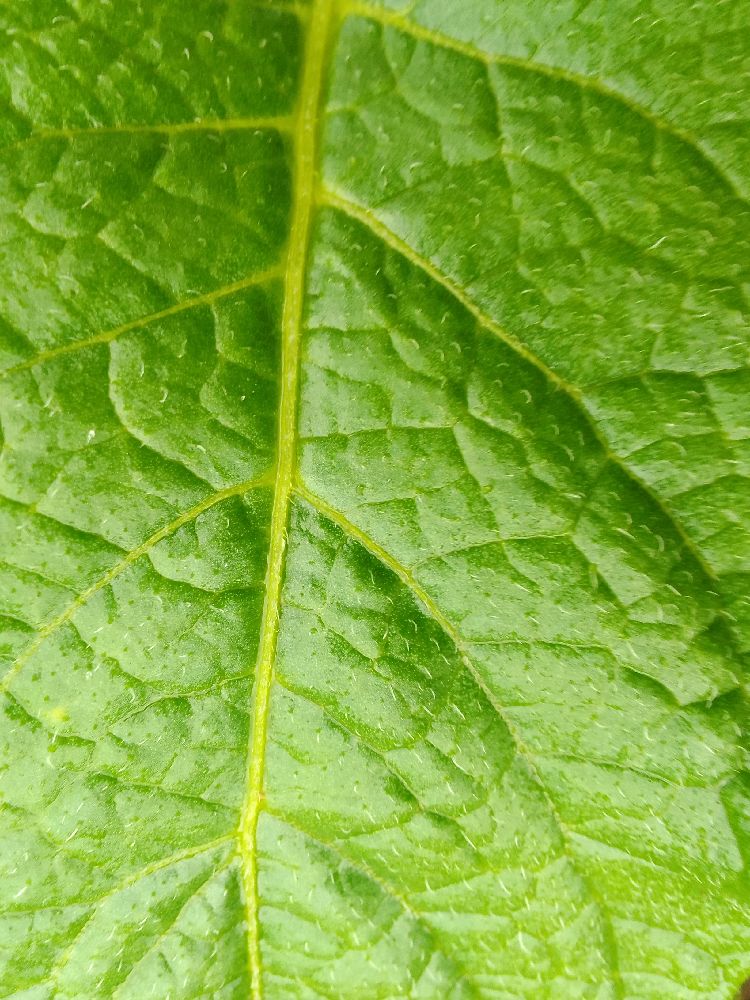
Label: Healthy